Sanjay Khan

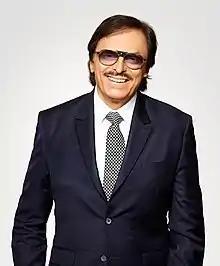
Sanjay Khan in 2018

Sanjay Khan (born as Shah Abbas Ali Khan, 3 January 1940) is an Indian actor, producer and director known for his works in Hindi films and television. Sanjay Khan made his debut in Rajshri film "Dosti" (1964), which won the National Film Award for Best Feature Film in Hindi for that year, followed by Chetan Anand's "Haqeeqat" (1964).